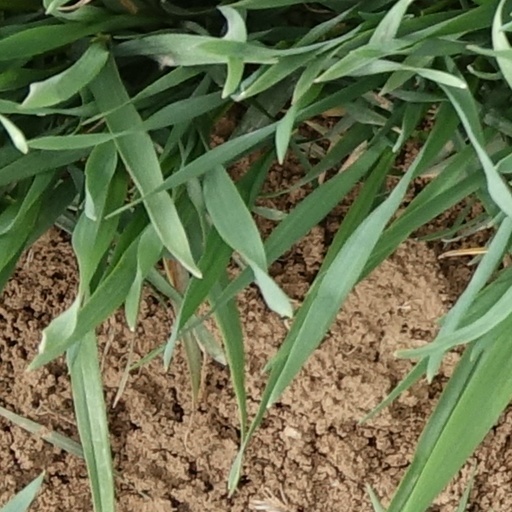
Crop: wheat